Peter Max

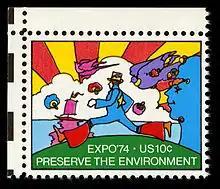
U.S. postage stamp featuring Max's artwork commemorating Expo '74

In 1970, many of Max's products and posters were featured in the exhibition "The World of Peter Max," which opened at the M.H. de Young Memorial Museum in San Francisco. The United States Postal Service commissioned Max to create the 10-cent postage stamp to commemorate the Expo '74 World's Fair in Spokane, Washington, and Max drew a colorful psychedelic scene with a "Cosmic Jumper" and a "Smiling Sage" against a backdrop of a cloud, sun rays and a ship at sea on the theme of "Preserve the Environment." According to "The New York Times", "His DayGlo-inflected posters became wallpaper for the turn on, tune in, drop out generation."